Peregrin Obdržálek

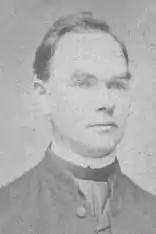
Peregrin Obdržálek, Catholic priest and author of religious literature

Peregrin Obdržálek (9 May 1825, in Slavkov u Brna, Czech Republic – 29 May 1891, in Břest near Kroměříž, Czech Republic) was a Catholic priest, author of religious literature, satire, and humorous tales and verses.